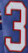
Number: 3